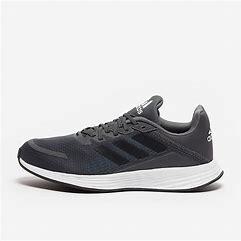
Brand: Adidas
Model: Duramo SL